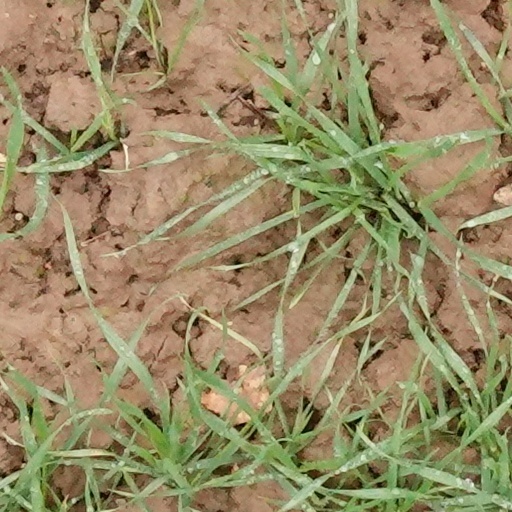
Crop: wheat